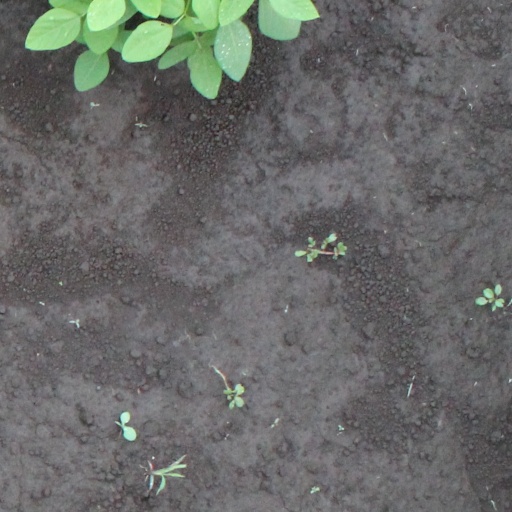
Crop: soybean